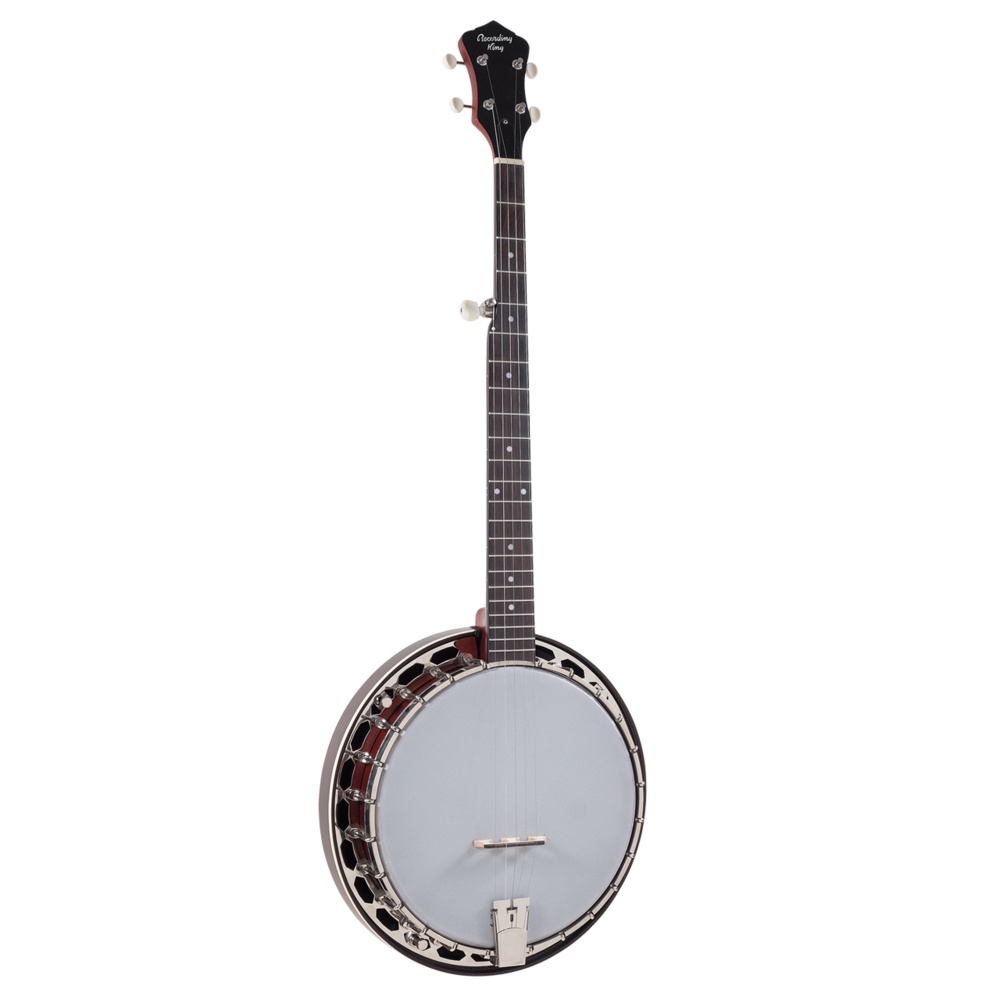
Recording King Dirty 30's Resonator Banjo
Brand: Recording King
Category: Arts & Entertainment > Hobbies & Creative Arts > Musical Instruments > String Instruments > Banjos